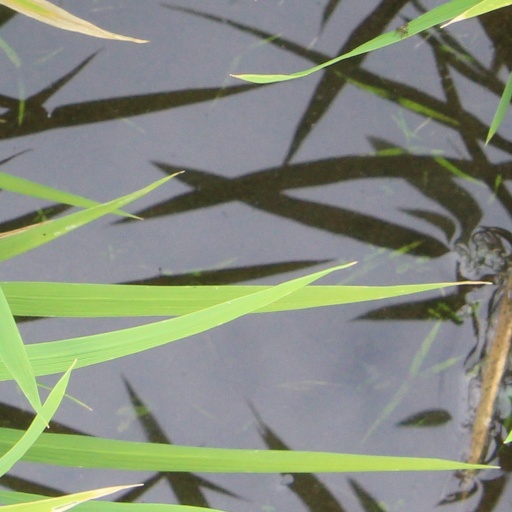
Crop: rice